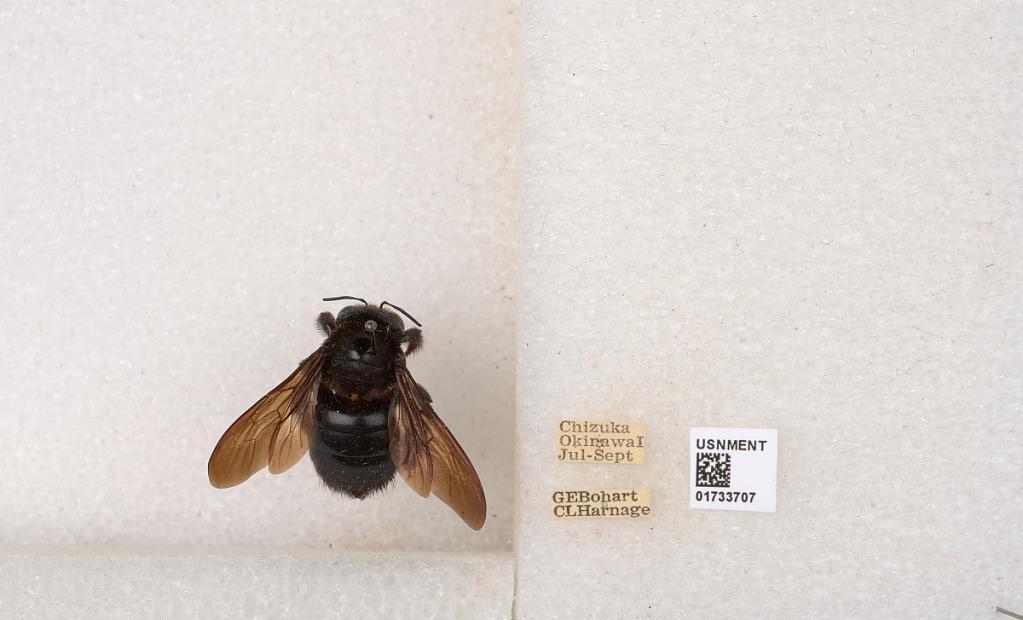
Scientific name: Xylocopa (Alloxylocopa) flavifrons Matsumura
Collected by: G. Bohart & C. Harnage
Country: Japan
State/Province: Okinawa
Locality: Chizuka, Okinawa Island